Centre, Badalona

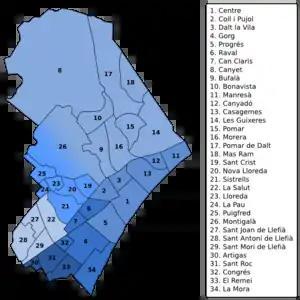
Administrative divisions of Badalona.

Centre is the usual name for the central area of Badalona, a locality in the metropolitan area of Barcelona (Catalonia, Spain). It is located in the District 1 by the Mediterranean Sea, and is a commercial and residential area with good transportation connections. It had 1344 inhabitants in the 2010 census.